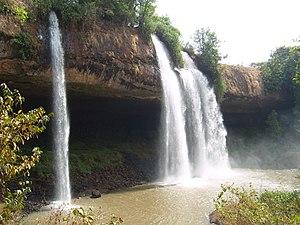
La chutes de Tello située à 50Km de Ngaoundéré dans la région de l'Adamaoua
L'industrie touristique camerounaise est très peu développée. On estime que moins d'un million de touristes visitent le Cameroun chaque année, c'est pourquoi le Cameroun ne fait pas partie des « destinations touristiques » au sens de l'organisation mondiale du tourisme.
Justicia telloensis Hedrén est une espèce de plantes de la famille des Acanthaceae et du genre Justicia, endémique du Cameroun.